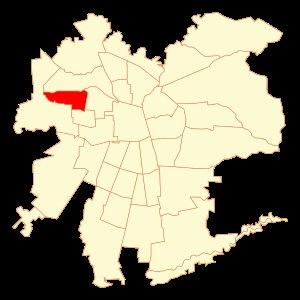
Cerro Navia est une des 34 communes de la capitale Santiago elle-même située dans la zone centrale du Chili. La commune se trouve à la périphérie nord-puest de Santiago. En 2012, sa population s'élevait à 128 090 habitants. La superficie de la commune est de 11 km². La commune est créée le 17 Mars 1981.